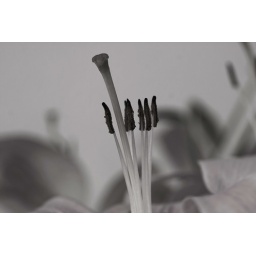
Lilies in black and white